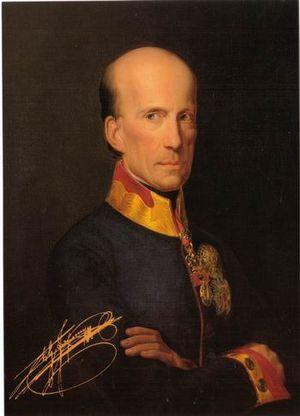
Le musée universel de Joanneum est localisé à Graz, dans le land de Styrie, dans le Sud de l'Autriche. Il s'agit d'un musée pluridisciplinaire possédant un vaste rayonnement culturel au sein de l'Europe ; c'est un complexe muséographique et patrimonial se subdivisant en treize départements répartis sur l'ensemble de la province de Styrie, en Autriche. Le musée styrien possède un statut et une renommée d'ordre international.